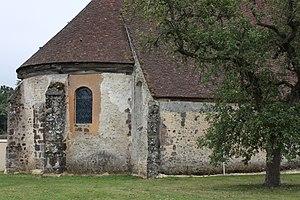
La Saucelle - Eglise Sainte-Anne Abside vue du Nord
La Saucelle est une commune française située dans le département d'Eure-et-Loir en région Centre-Val de Loire.